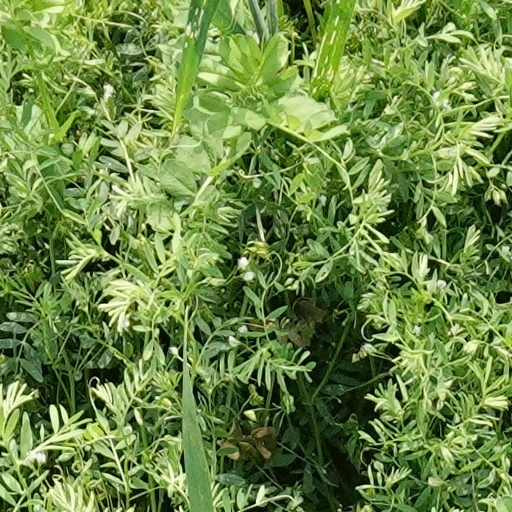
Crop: wheat